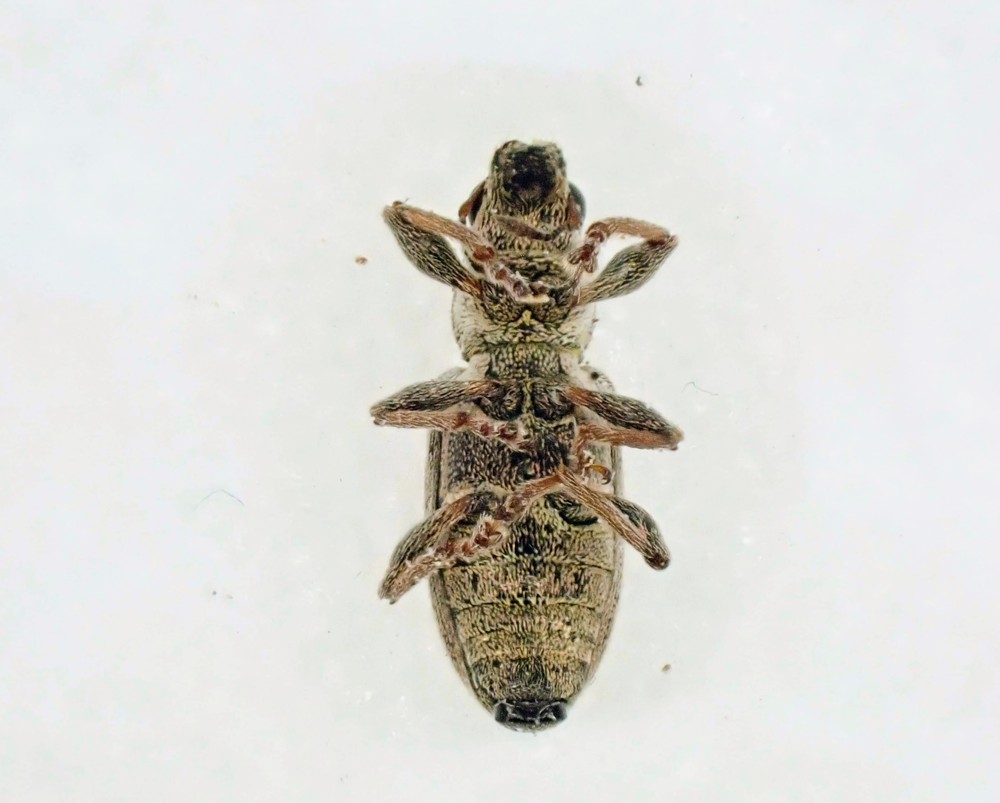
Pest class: pea_leaf_weevil